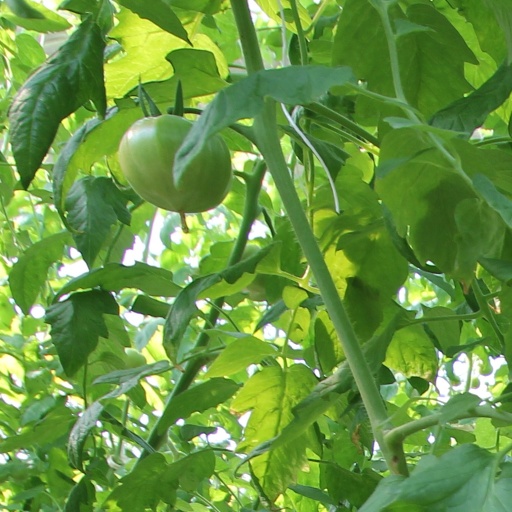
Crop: tomato